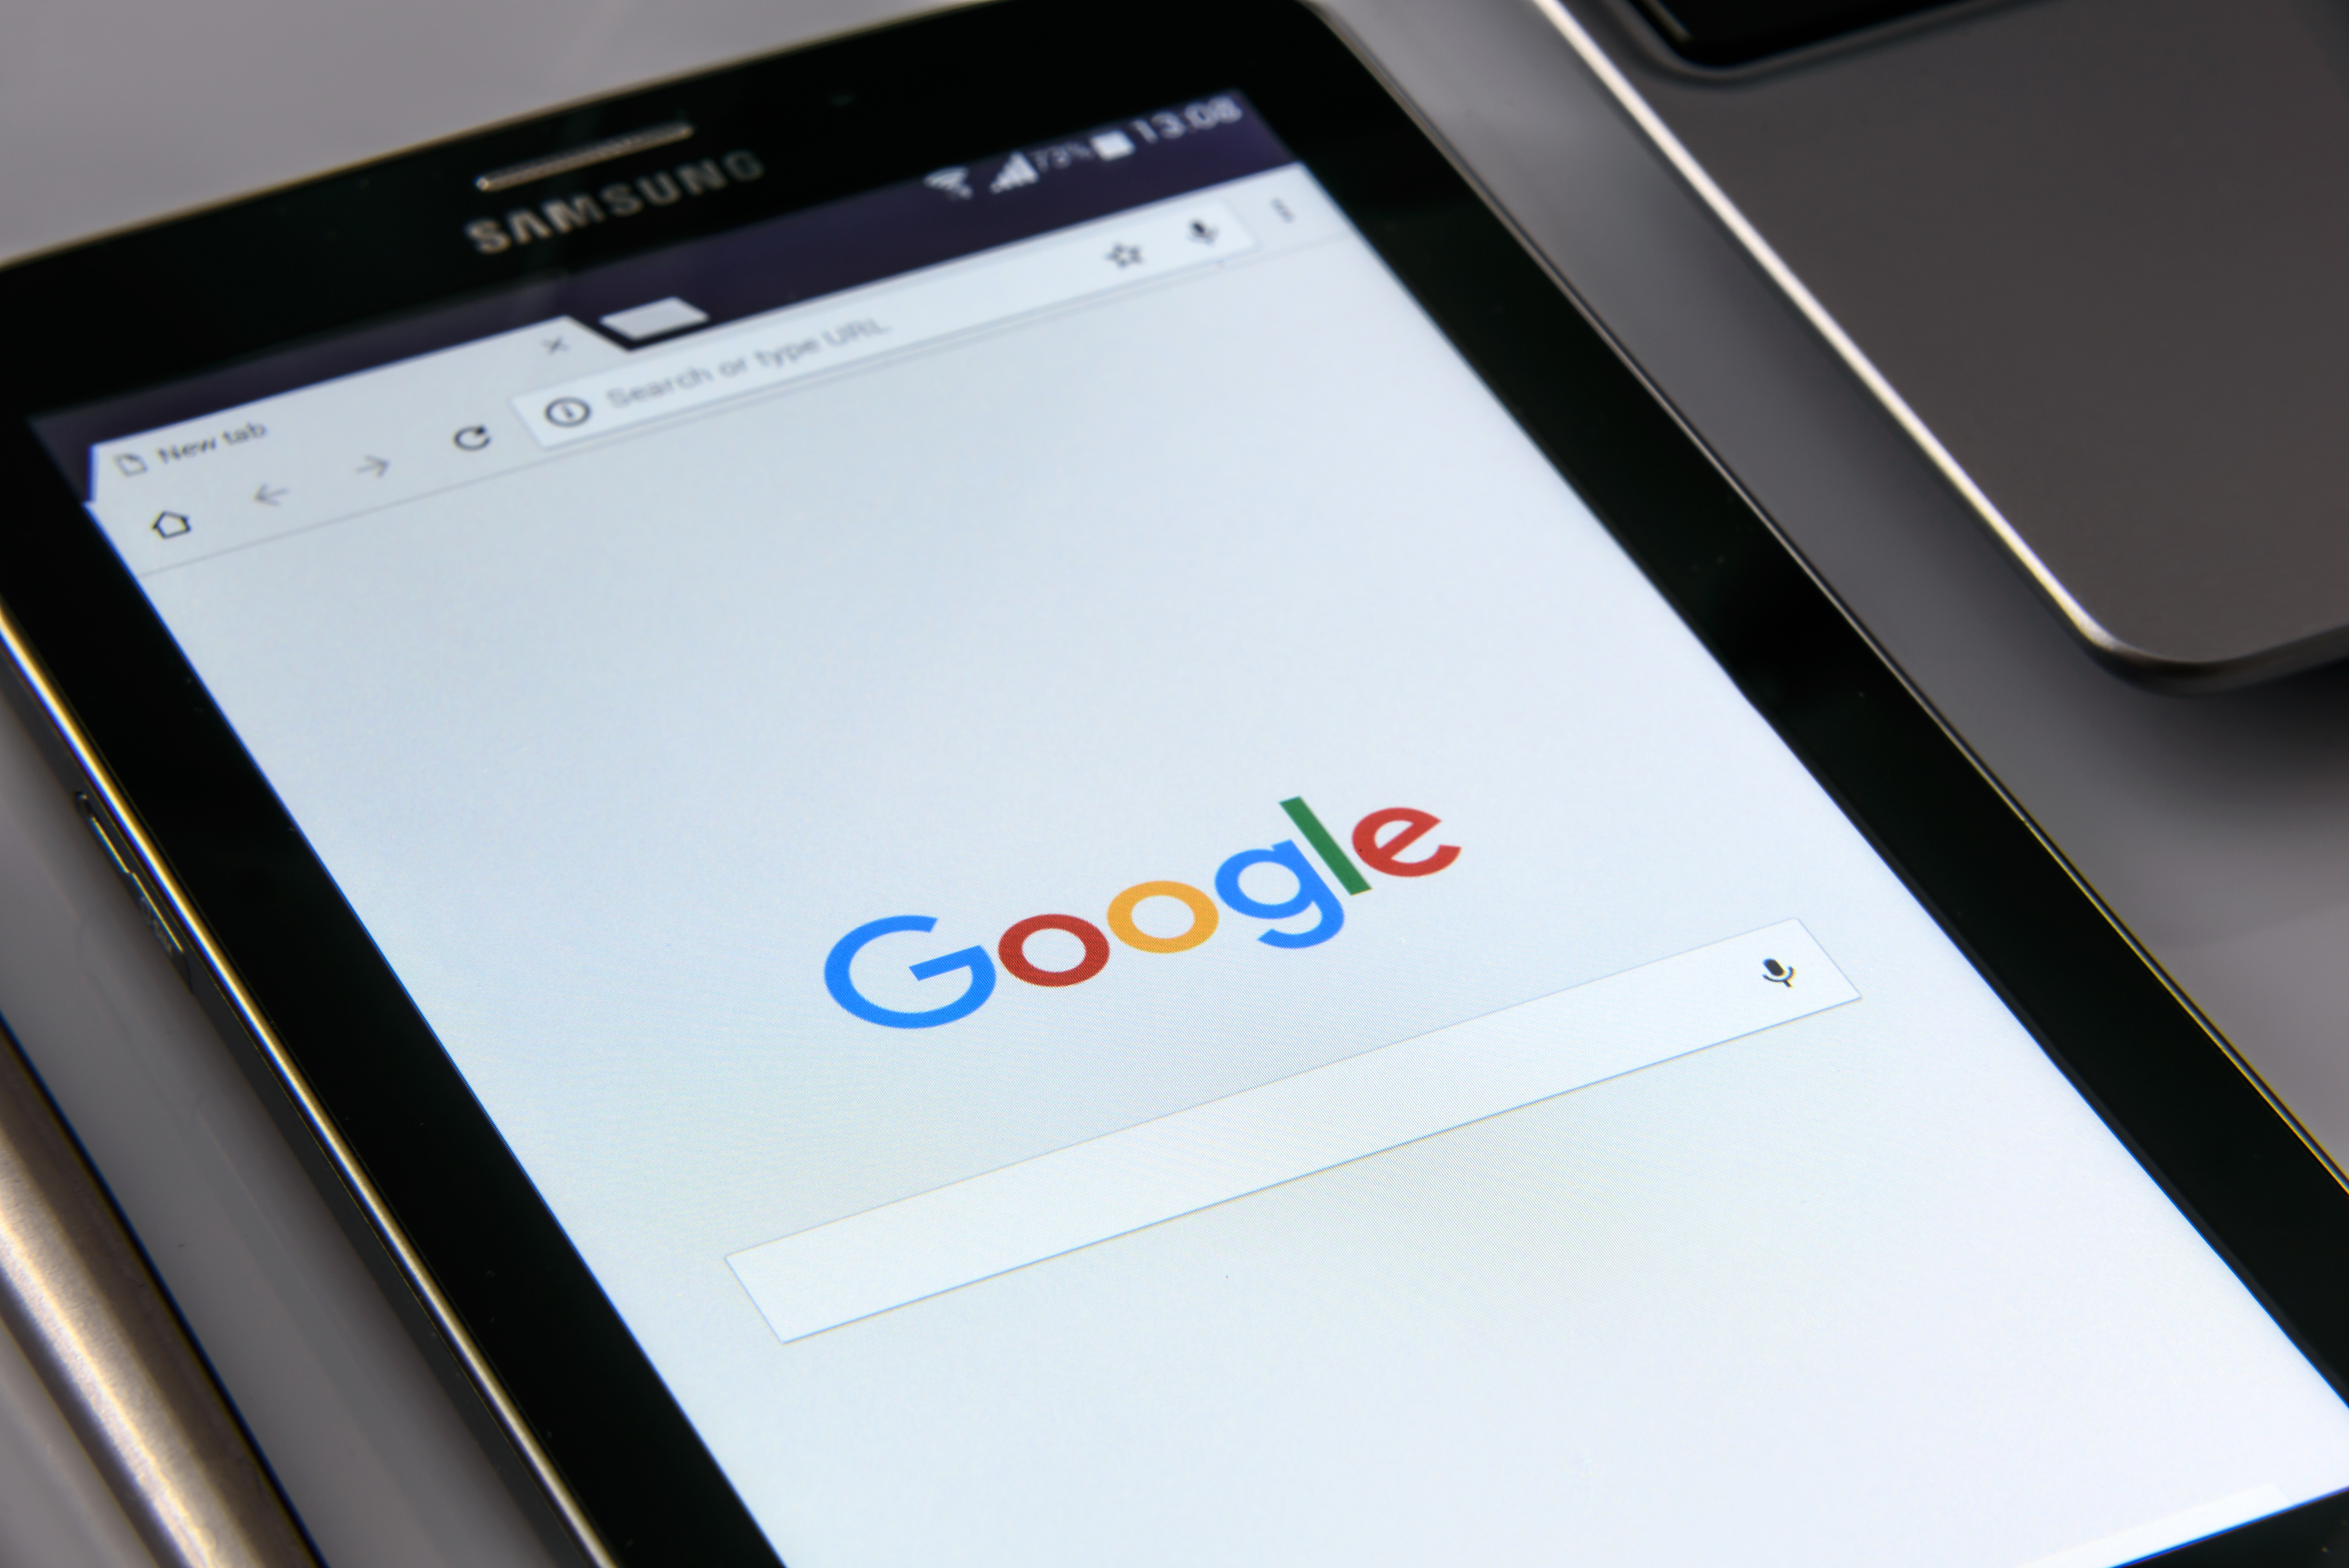
smartphone, screen, blur, technology, web, internet, touch, tablet, gadget, mobile phone, social media, close up, brand, focus, electronics, samsung, display, google, document, connection, multimedia, search, screenshot, touch screen, world wide web, tablet computer